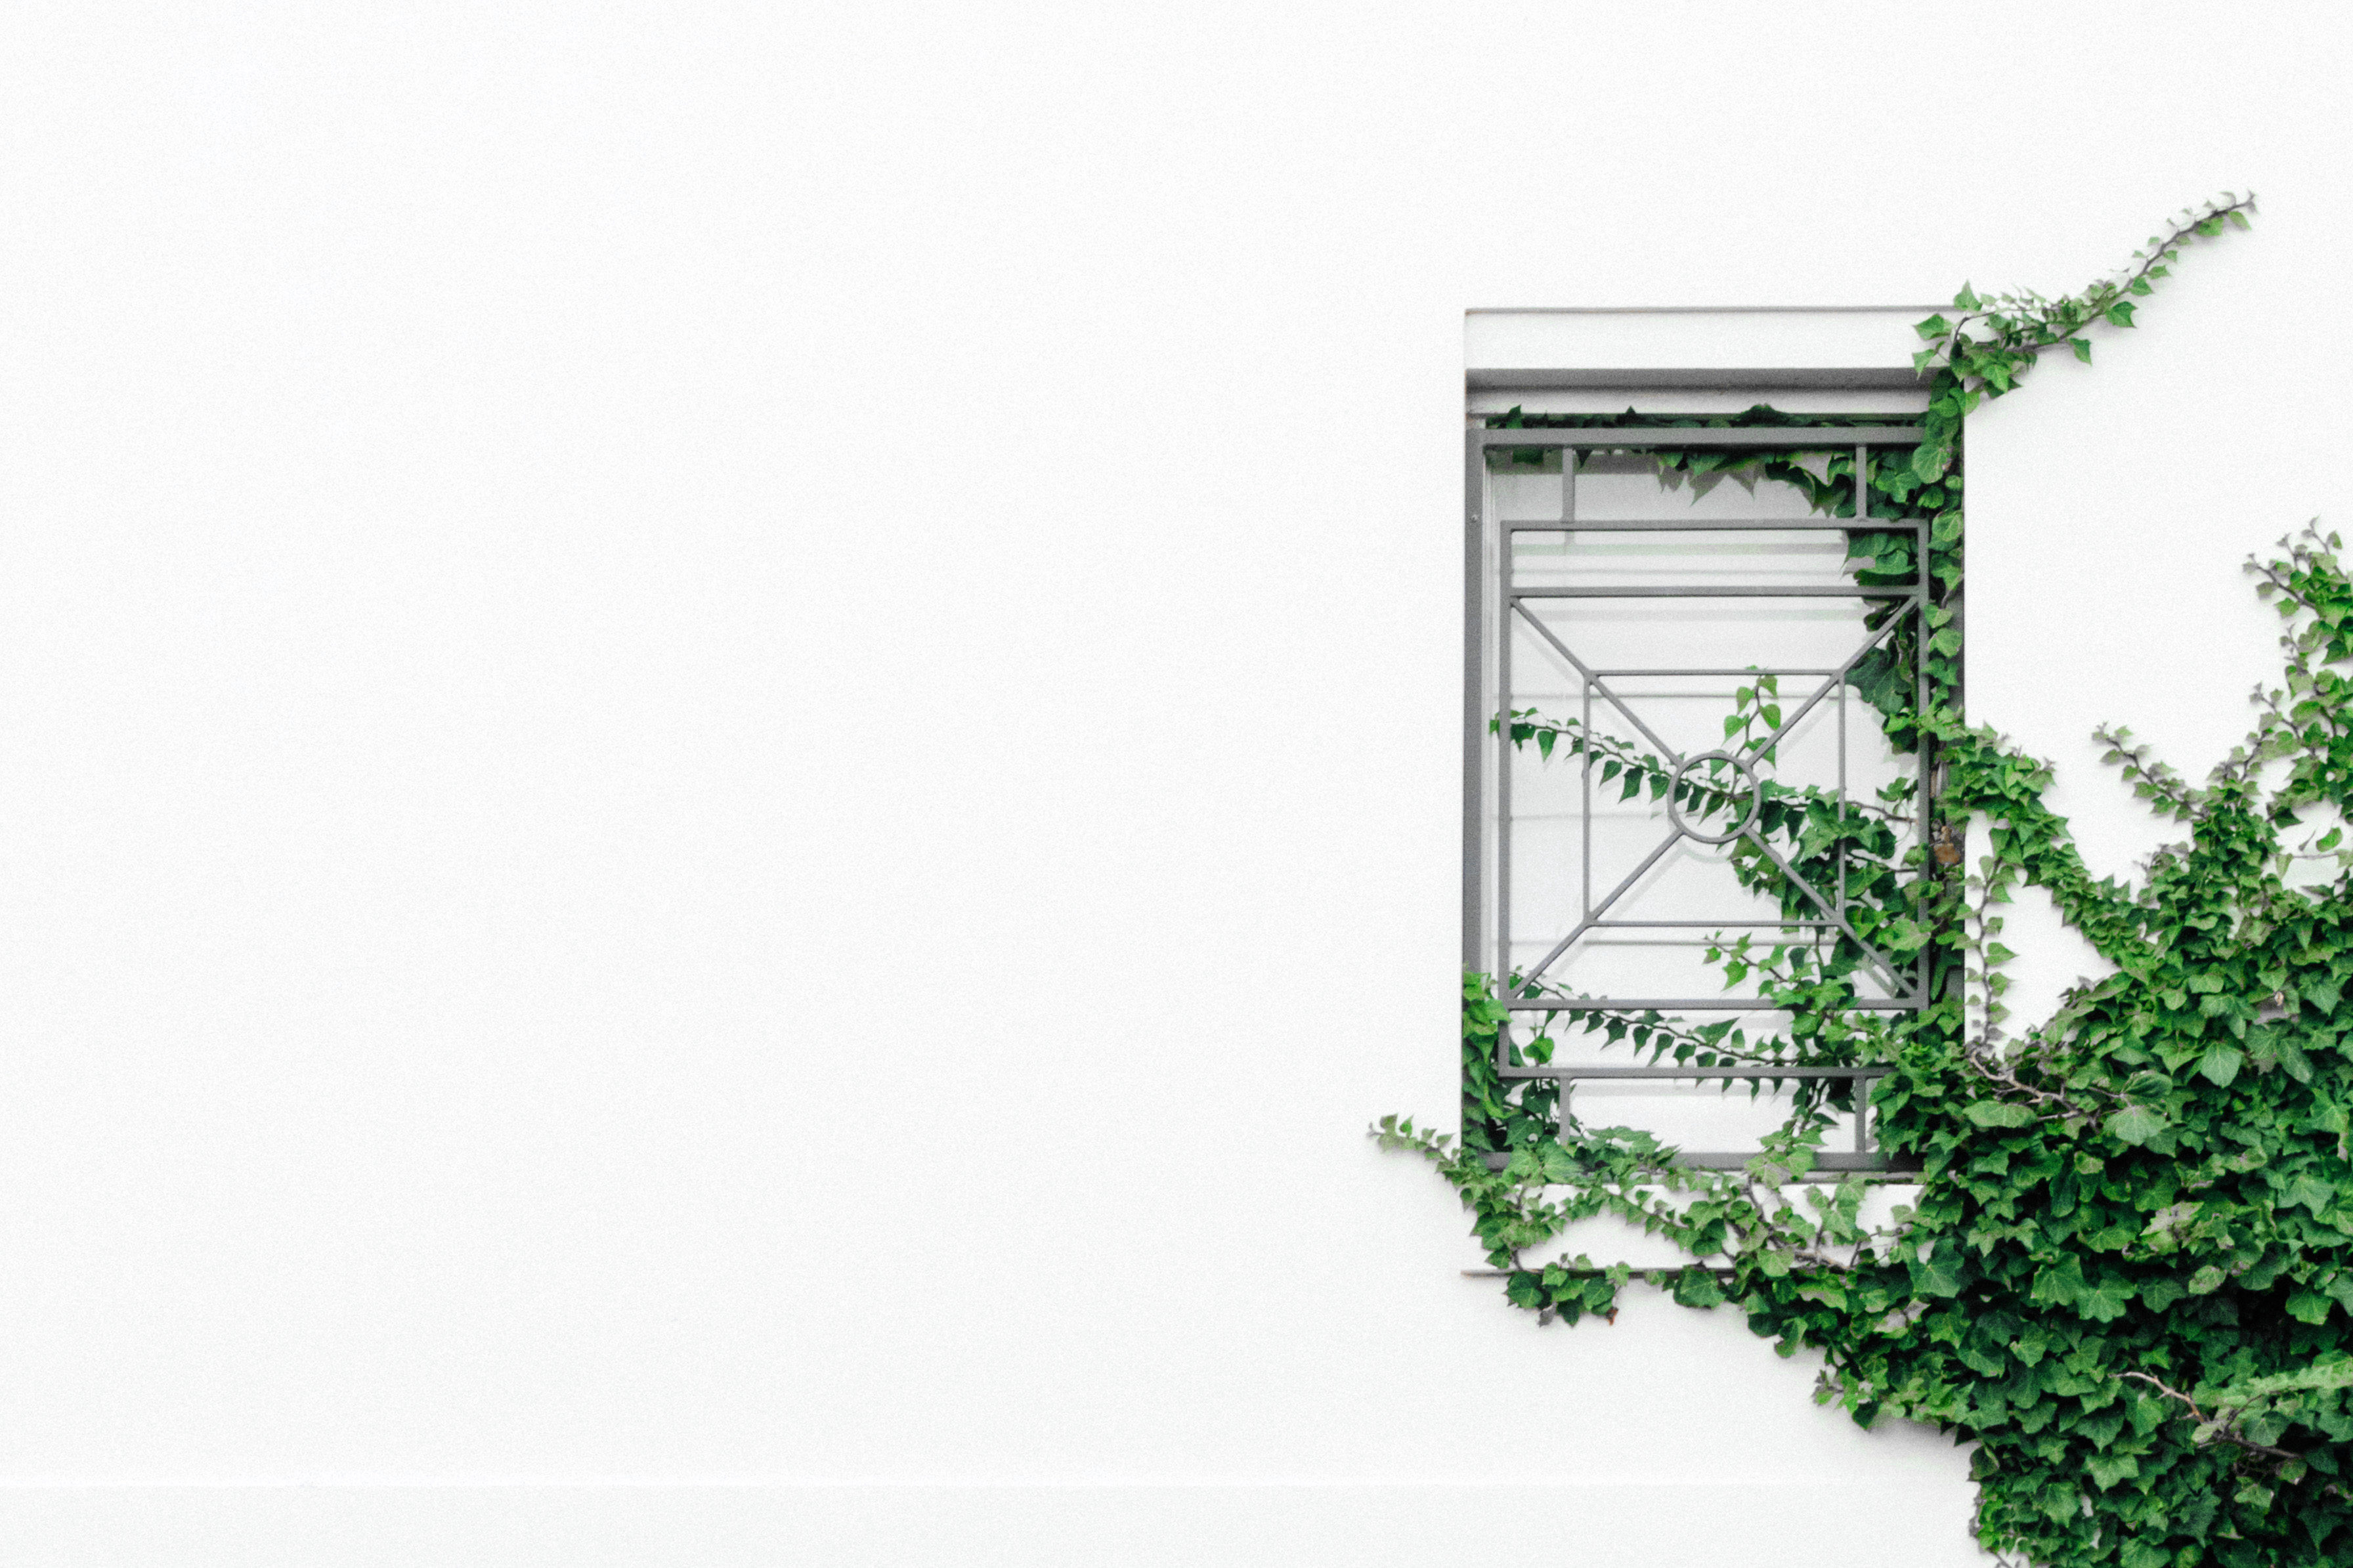
branch, light, vine, white, line, green, ivy, product, leaves, drawing